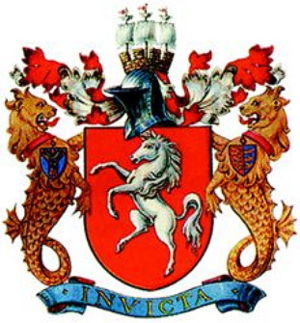
Ashford
Ashford er en by i Ashford-distriktet, Kent, England, med et indbyggertal på 71.838. Distriktet har et befolkningstal på 126.151. Byen ligger 79 km fra London. Den nævnes i Domesday Book fra 1086, hvor den kaldes Allia Essetesford.